Blockade runners of the American Civil War

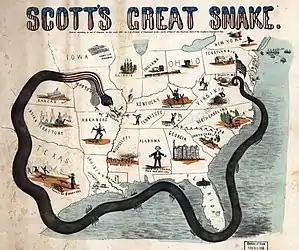
1861 map of Scott's blockade plan, depicting an Anaconda surrounding the Confederate states with a "strangle hold".

General Winfield Scott was one of the few senior men in Washington who realized that this could be a long war. He developed an appropriate naval strategy that would be decisive to the war's outcome. What was called his "Anaconda Plan" established a naval blockade around the coastline of the Confederacy to limit its economy and supply lines. Because of the thousands of miles of coastline, with many rivers, bays and inlets in addition to developed ports, the blockade proved largely ineffectual during the first couple of years of the war. Blockade runners initially imported military supplies to the Confederacy with relative ease. Deliveries of armaments and military supplies to the South, and cotton exports to England were coordinated by military agents such as Major Walker, who played a key role in supplying the Confederacy.